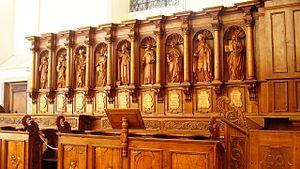
L’abbaye d'Ebersmunster était une abbaye bénédictine située dans la commune d'Ebersmunster dans le département du Bas-Rhin, non loin de la ville de Sélestat. Elle fut une abbaye bénédictine jusqu'à la Révolution française. Ebersmunster était appelée aux premiers temps de sa fondation Evremoutier, puis Ebrotheimmunster, à l'époque où régnait le duc Etichon. Aujourd'hui l'église baroque sert d'église paroissiale dont le saint patron est saint Maurice fêté le 22 septembre.